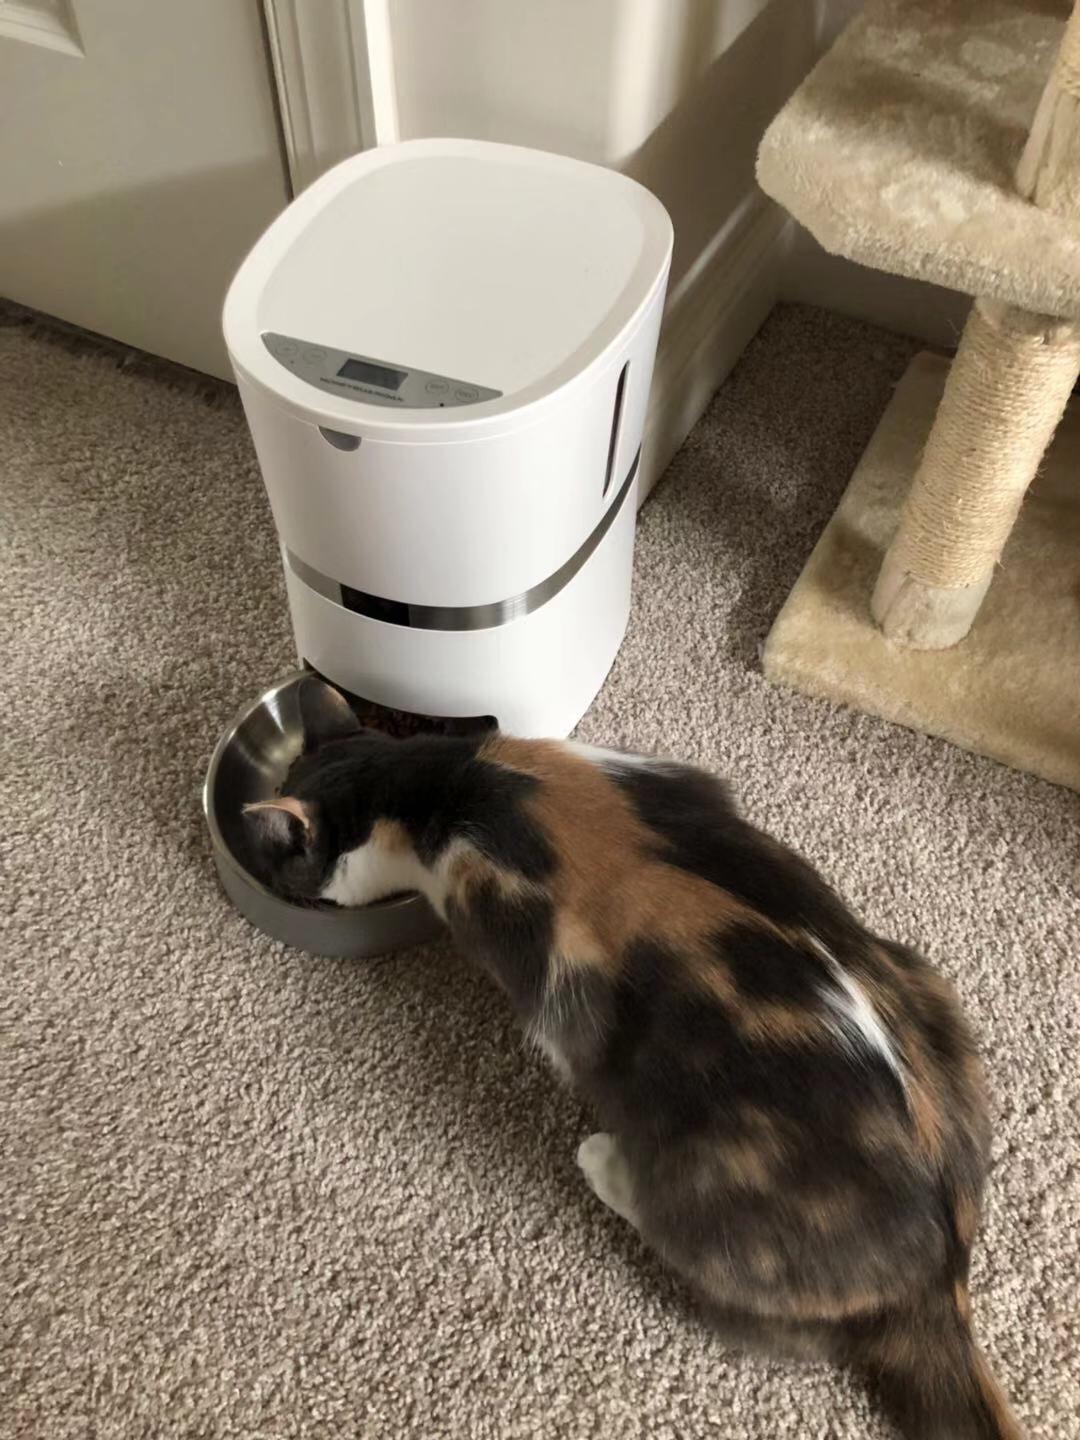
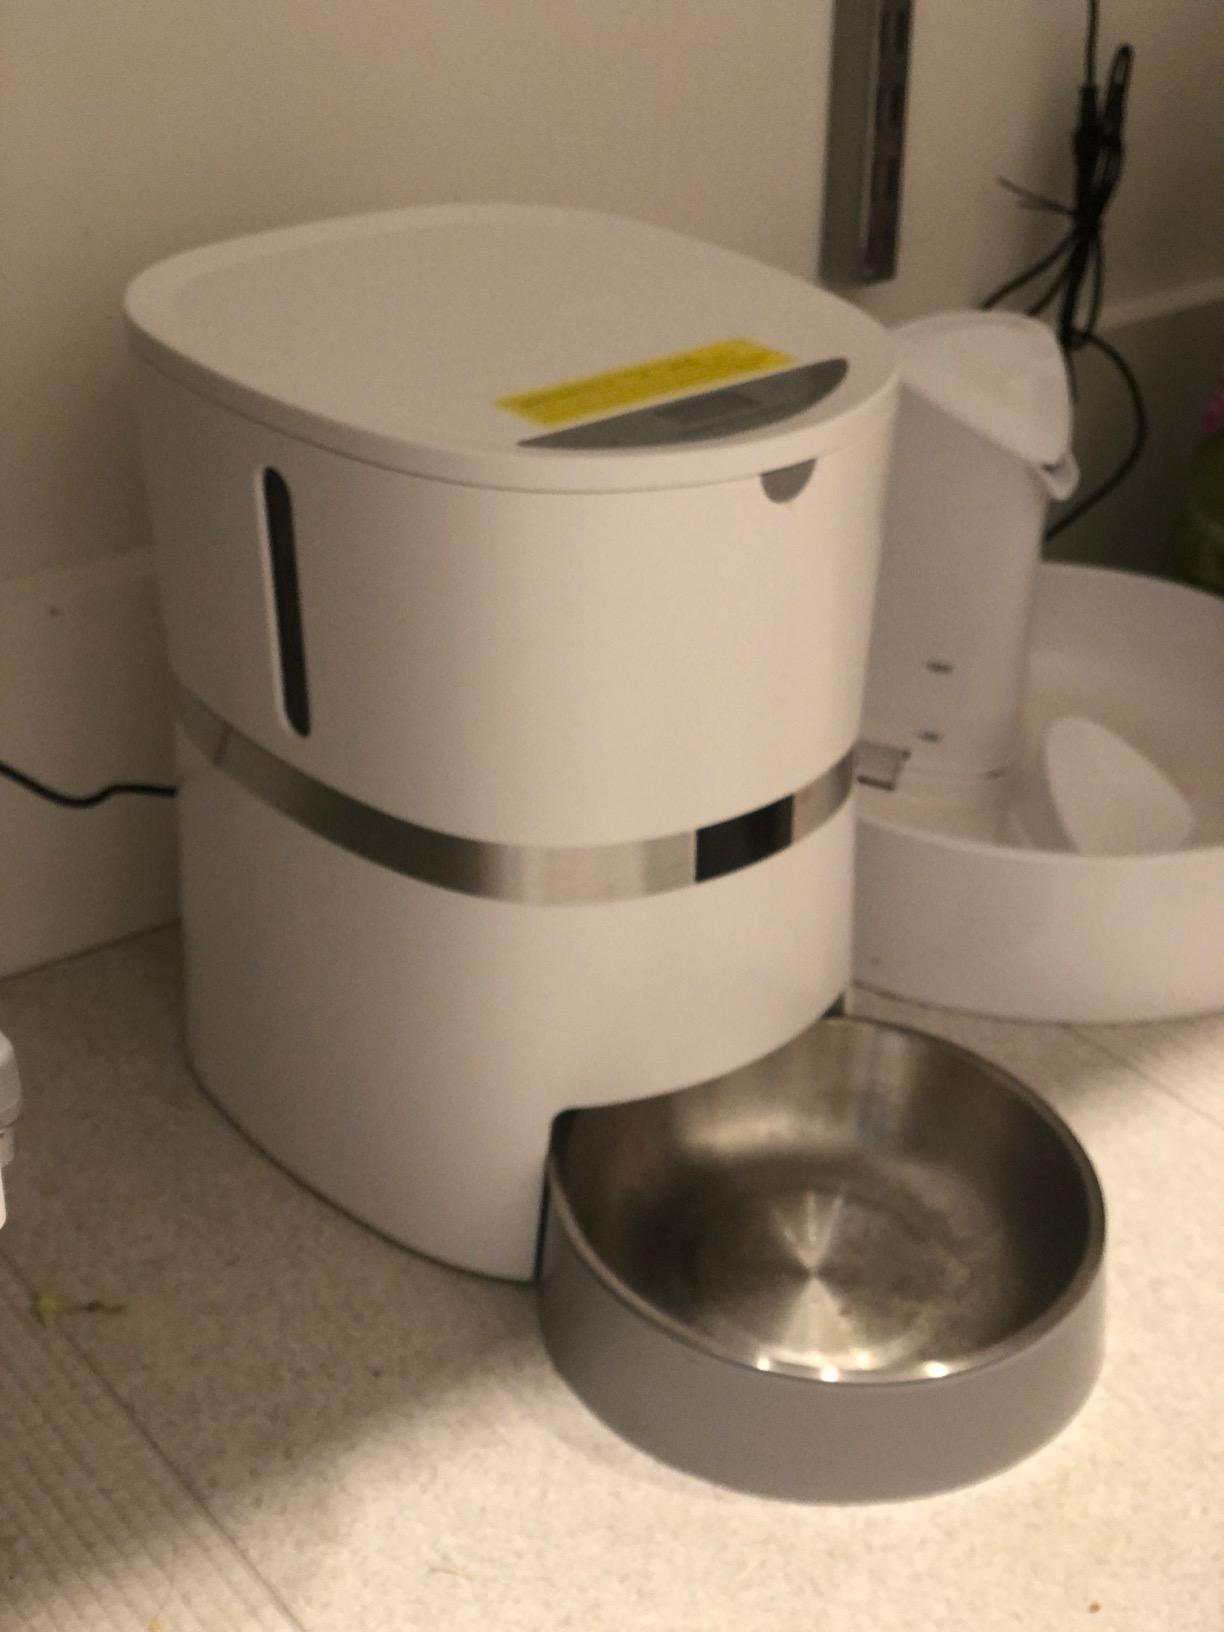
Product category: items_feeder
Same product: yes